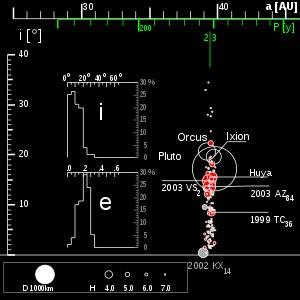
Les plutinos sont des objets transneptuniens, situés dans la ceinture de Kuiper, et qui sont en résonance 2:3 avec Neptune. Cela signifie qu'ils effectuent deux orbites autour du soleil pendant que Neptune en fait trois. De ce fait, et même s'ils croisent l'orbite de la planète géante, ils ne peuvent être éjectés gravitationnellement par celle-ci.